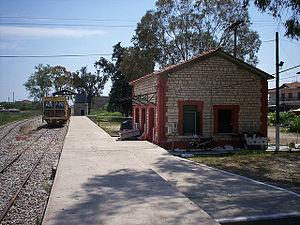
La gare d'Aitoliko est une gare ferroviaire grecque de la ligne de Kryonéri à Agrinio, située dans le district municipal d'Aitoliko du dème de Missolonghi, district régional d'Étolie-Acarnanie, périphérie de Grèce-Occidentale.
La ligne de Kryonéri à Agrinio est une ligne ferroviaire secondaire grecque à voie unique et à écartement métrique qui reliait la commune maritime de Kryonéri à la ville d'Agrinio. Elle est située intégralement dans le district régional d'Étolie-Acarnanie de la périphérie de la Grèce-Occidentale. Il s'agit de la seule ligne isolée en Grèce n'étant pas reliée à aucune d'autre.